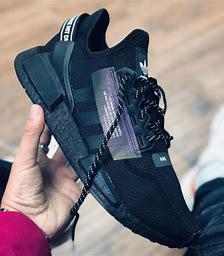
Brand: Adidas
Model: NMD R1